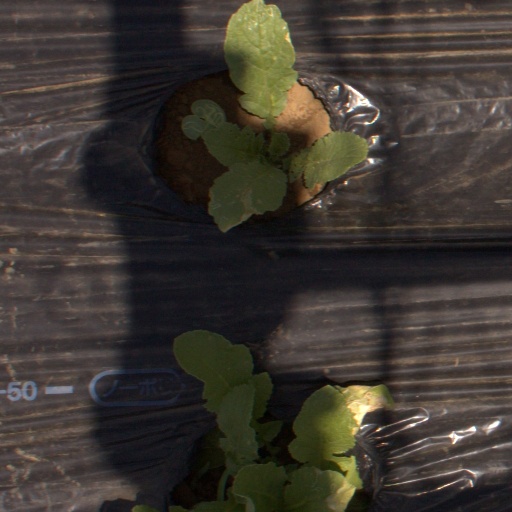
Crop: Jerusalem artichoke